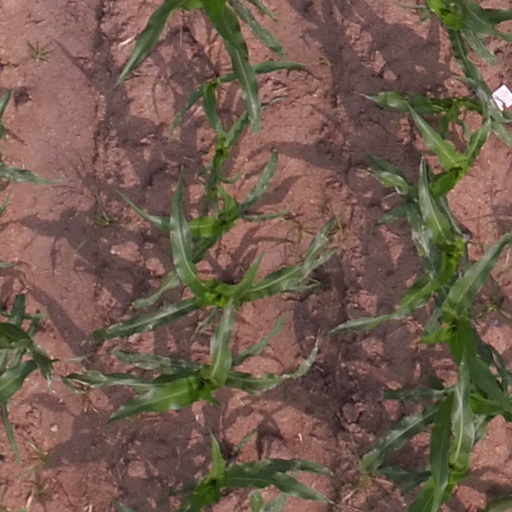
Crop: maize; corn